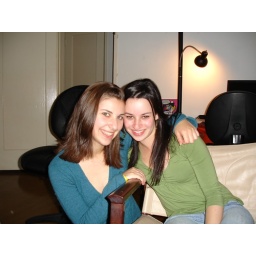
girls in green